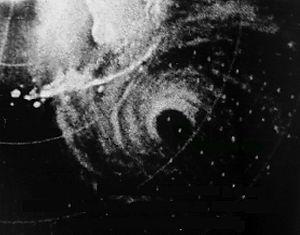
L’Ouragan Donna est un ouragan capverdien de catégorie 4 dans l'Échelle de Saffir-Simpson. Il se forma le 29 août 1960 près des îles du Cap-Vert, traversa l'Atlantique équatorial pour d’abord frapper les îles du Vent puis courba vers le nord pour atteindre la côte est des États-Unis et finalement devint post-tropical en traversant l’est du Canada le 14 septembre. Durant ses 17 jours de vie, Donna détient le record de longévité au niveau de catégorie 3 ou supérieur alors que du 2 au 11 septembre, ses vents soutenus atteignirent au moins 185 km/h.